Sky position (RA, Dec in degrees): 165.301, 9.766
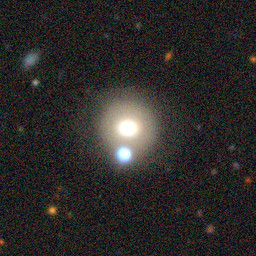
Galaxy morphology: Round Smooth Galaxies